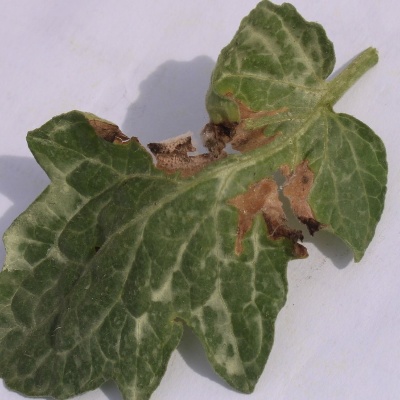
Crop: Tomato
Condition: septoria leaf spot